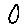
Label: 0